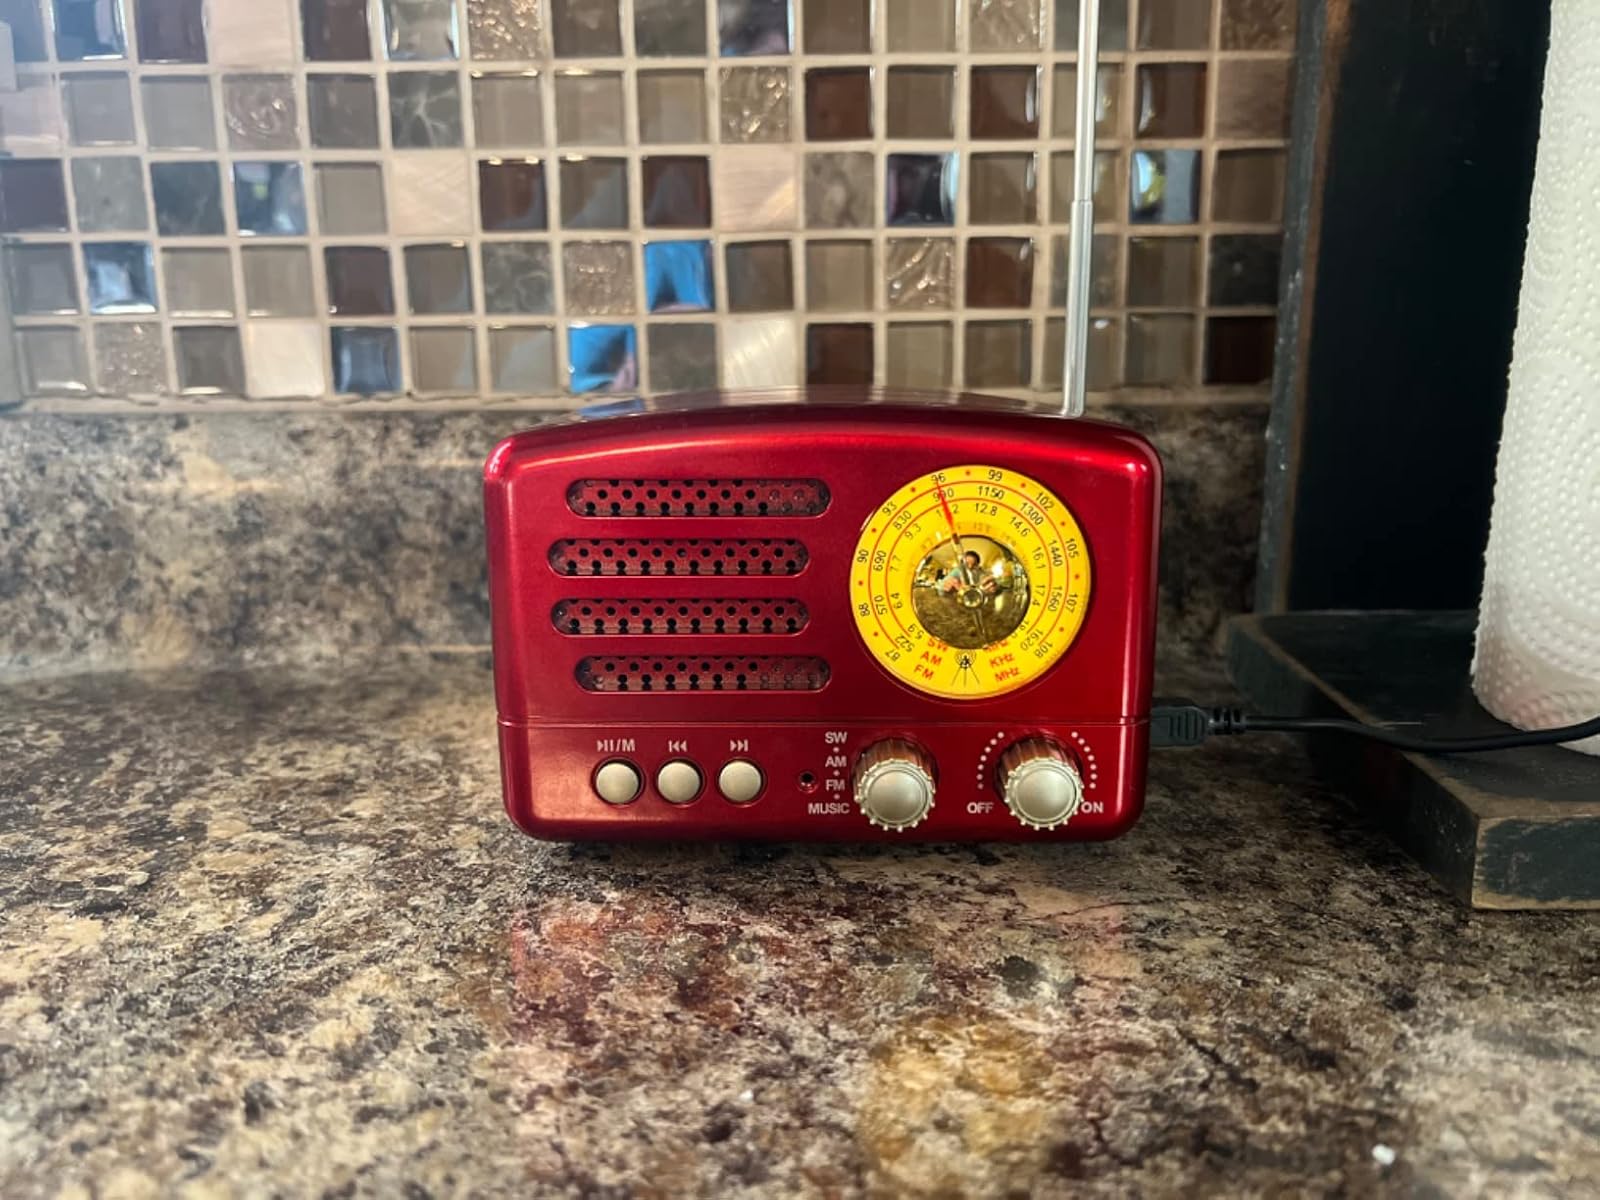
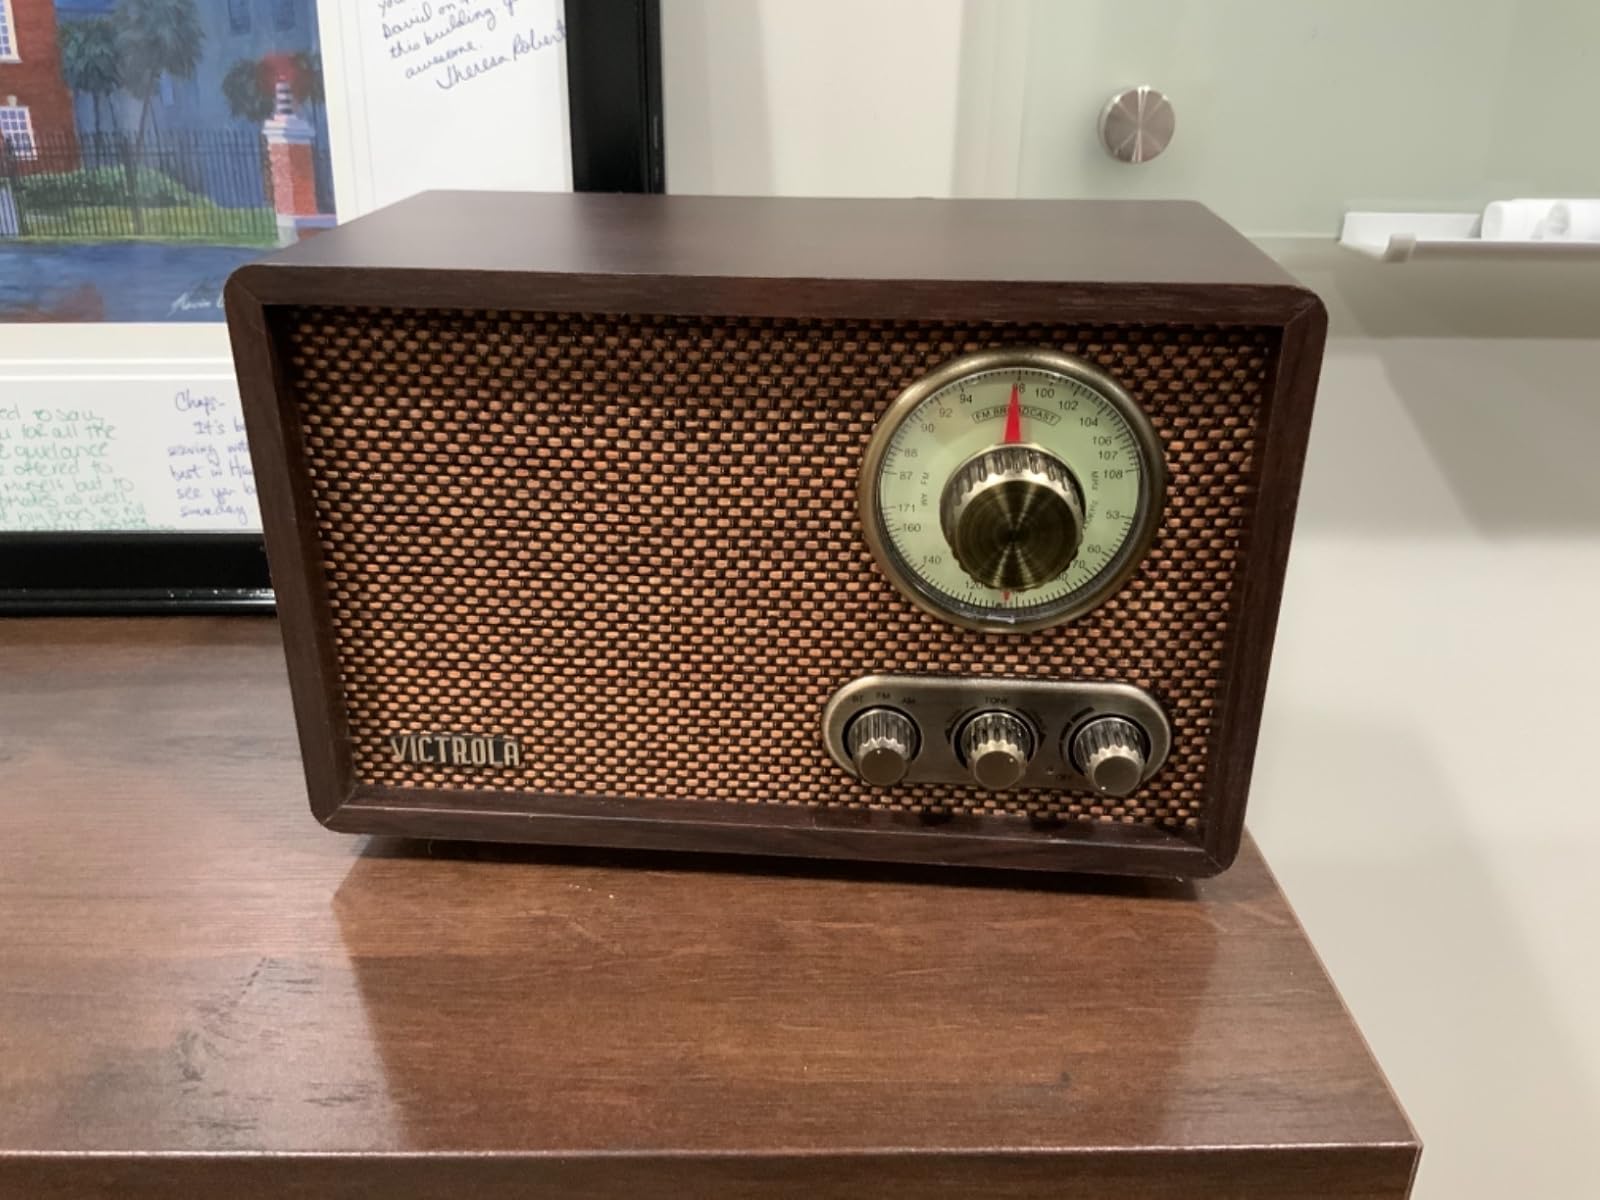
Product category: radio
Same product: no